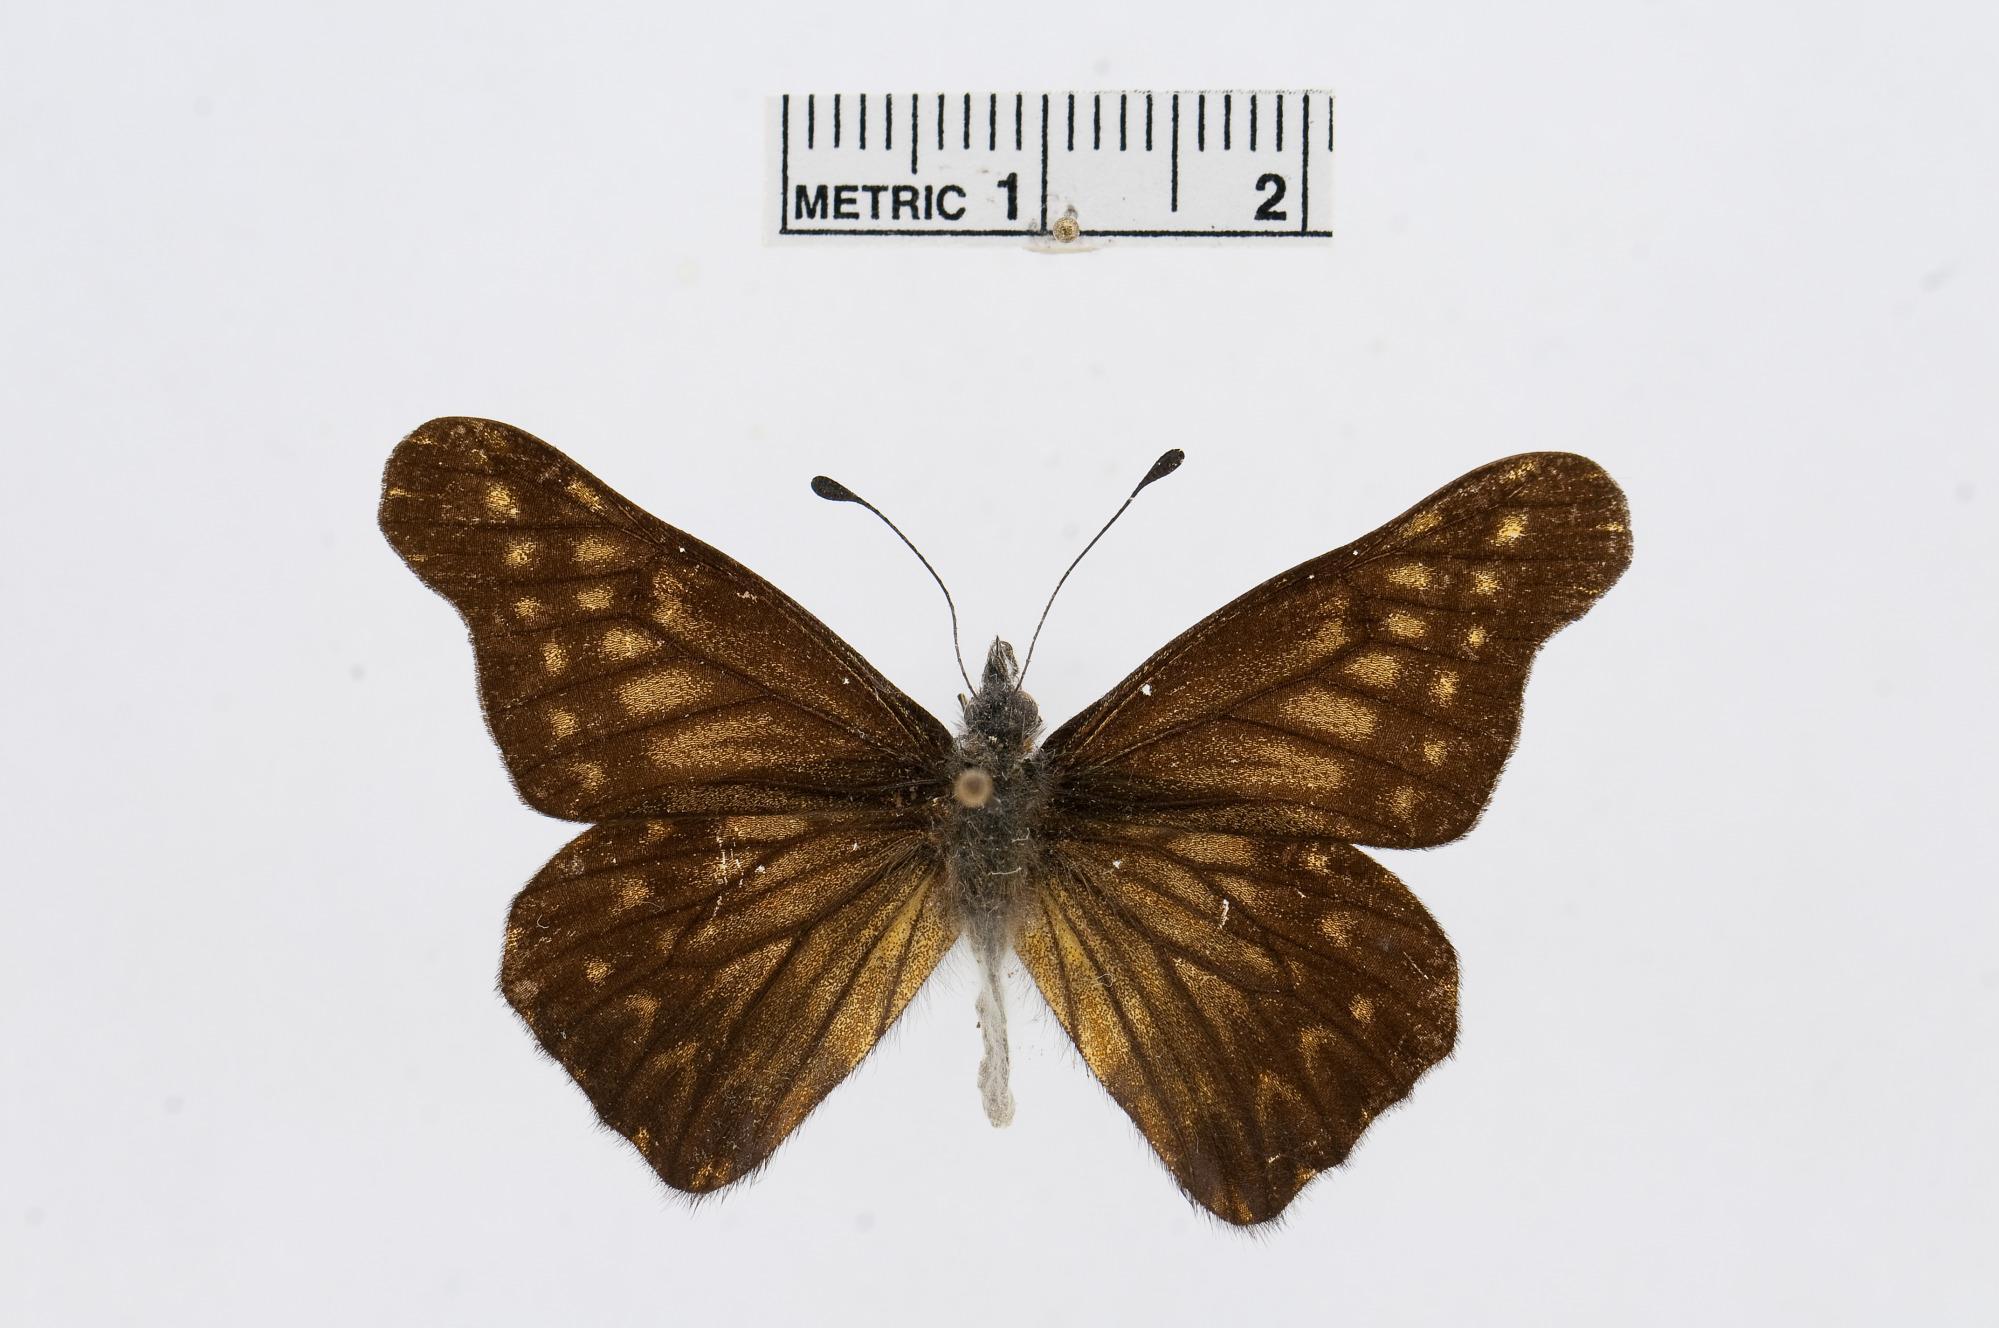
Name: Catasticta aureomaculata
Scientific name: Catasticta aureomaculata
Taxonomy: Animalia, Arthropoda, Hexapoda, Insecta, Lepidoptera, Pieridae, Pierinae